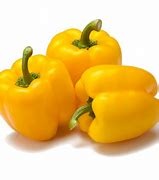
Label: capsicum